Porcine parvovirus

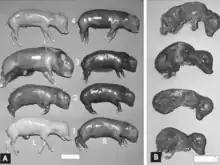
Figure 6. PPV-infected fetuses. Bars = 5 cm. (A) Litter of a gilt experimentally infected oronasally on day 47 of gestation and killed 34 days later; fetuses from left (L) and right (R) horn of uterus, numbered 1–4 from cervix toward ovary; fetuses L1 and L4 stunted but alive at necropsy, fetus L3 recently dead, others later stages. (B) Fetuses from litter of a naturally infected gilt, collected at about 114 days of gestation, advanced stage of dehydration (mummification).

If females fail to farrow despite being anestrus and are sent to an abattoir, their uteruses should be collected and examined for affected fetuses. Sometimes only remnants of fetal tissues remain when fetuses die early in the middle third of gestation. Nevertheless, these are adequate samples if tested for viral antigen by IF microscopy. The absence of affected fetuses or fetal remnants does not exclude PPV-induced reproductive failure. When all embryos of a litter die and are completely resorbed after the first few weeks of gestation, the dam may remain endocrinologically pregnant and not return to estrus until after the expected time of farrowing.